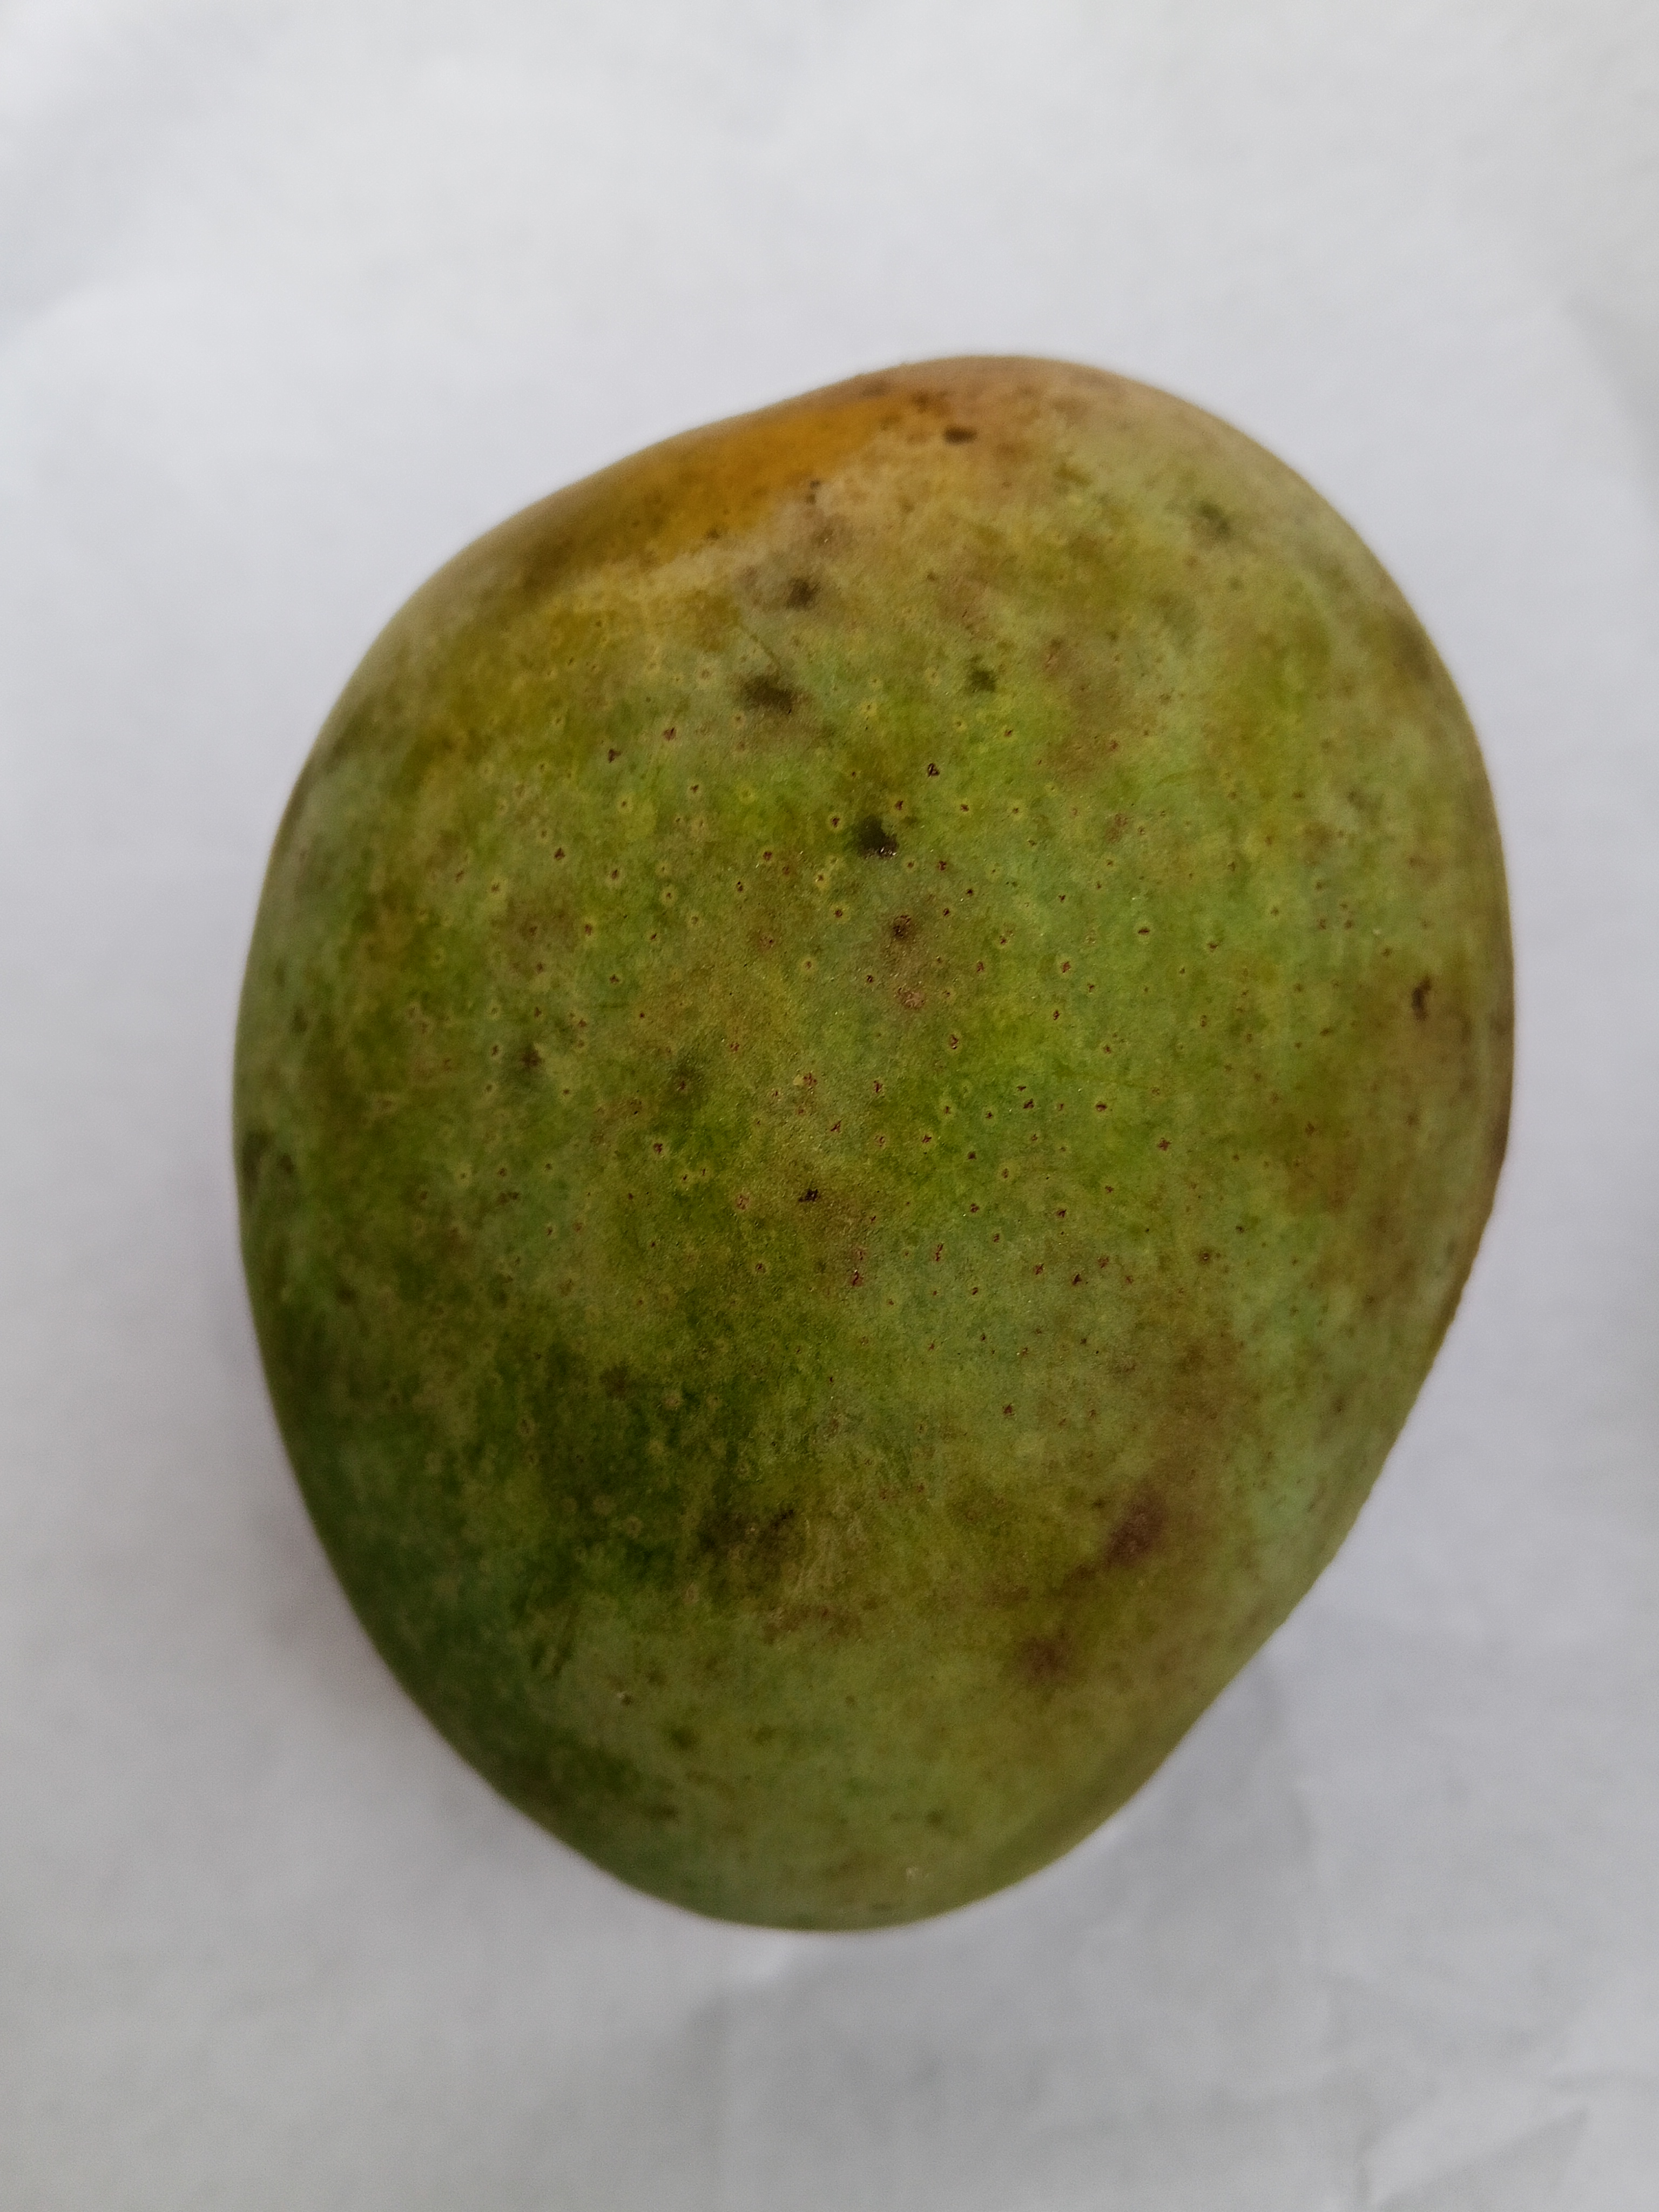
Mango variety: Himsagar